Lillian Hollister

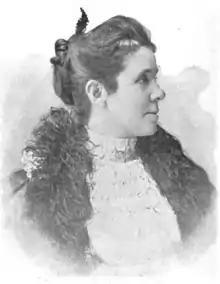
Lillian M. Hollister

In 1893, she was elected Great Commander of the Ladies of the Maccabees. Her trained executive talents were manifested throughout the state in building up the organization and in harmonizing and unifying the work, since which time thousands of members and scores of new Hives were added. During the first eight months of her official life, she held over 200 meetings, besides keeping up the work of the office as the executive officer of the State. She was clear in her rulings and careful to see the justice of a measure from a legal standpoint. At the Biennial Review of the Supreme Hive, May, 1895, Hollister was elected Supreme Commander of the Supreme Hive. With her experience, talent and executive force her election insured the prosperity and growth of the Order.